Trenes Argentinos Operaciones

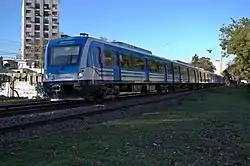
A CSR train running on Sarmiento line

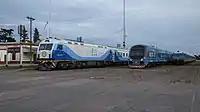
SOFSE Materfer and CNR CKD8 rolling stock in Bragado

Although established in 2008, SOFSE became active two years later, when the organisation took over the railway services in Chaco Province left by Servicios Ferroviarios del Chaco (SEFECHA). In 2011 the organisation added the regional services of Salta and Buenos Aires Provinces. When the Ministry of Transport was created in 2012, SOFSE took over all the urban services not granted in concession of Greater Buenos Aires. The society also began to operate interurban services such as train services to Córdoba, Tucumán cities and other services previously operated by the Government of Entre Ríos Province.